Badger, Shropshire

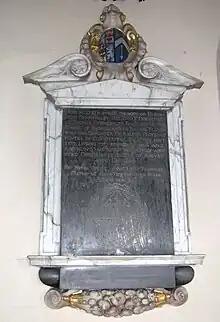
Memorial to Elizabeth Kynnersley, who died in 1649, the oldest memorial in the parish church.

Under the Kynnersleys, the manor again stayed in the same family for more than two centuries. An early challenge to their control came in the form of a royal appointment to the rectory. Since the dissolution of the monasteries, advowson or the right to present an incumbent had technically belonged to the Crown, but the old arrangement, by which the lord of the manor made the initial nomination, still held. Indeed, the Elmbridges and the Kynnersleys alike had continued to pay their annual dues to preserve it. In 1614, James I presented Richard Froysall to the rectory, without consulting the lord of the manor, Francis Kynnersley. Francis fought back. First he tried to stop Froysall entering the church and ordered the parishioners not to attend. Then he cut off economic support, seizing Froysall's tithes and planting trees on the glebe. He swore he would cut off Froysall's head and throw it in Badger Pool. He managed to get the rector imprisoned at Shrewsbury. However, Froysall apparently had some supporters, and they made off with some of Francis's oxen.